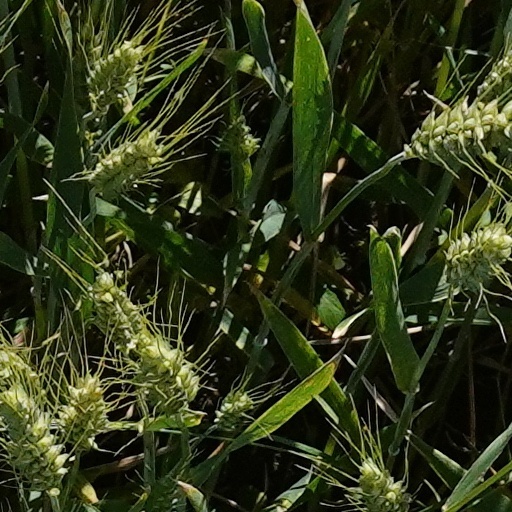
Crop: wheat